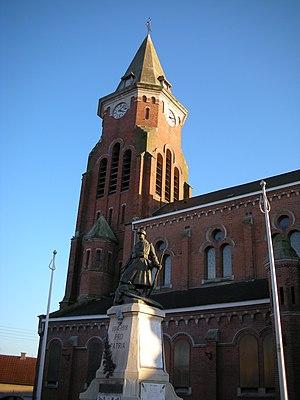
Eglise Saint-Martin, et Monument aux Morts